Idomeneo (film)

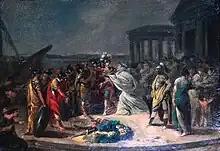
"Le retour d'Idoménée" by Jacques Gamelin, a painting housed in the Musée des Augustins, Toulouse

In Greek legend, Idomeneus was the King of Crete, the son of Deucalion and the grandson of Minos and Pasiphaë. A suitor of Helen of Troy, he was a major figure in the war between the Greeks and the Trojans precipitated by Helen's departure from Greece with the Trojan Prince Paris. "The Odyssey" relates that after the Greeks' victory, he led his men through the perils of their journey home without losing a single one of them. Later writings relate that his voyage was afflicted by a violent storm, amidst which he vowed to Poseidon, the god of the sea, that if he was allowed to set foot on Crete again, he would sacrifice the first living thing that he encountered there. Poseidon granted his wish, but when his ship finally reached his island's shore, the first creature that he met was his son, Idamantes. His slaying of the Prince in accordance with his oath was followed by the outbreak of a plague. Blamed by his people for their misfortune, he was driven into exile in Sallentum in Calabria. Later he moved to Colophon in Anatolia, settling near the temple of the Clarian Apollo. One tradition claims that he was buried there on Mount Cercaphus, while Cretans came to venerate his memory at a grave in Knossos.